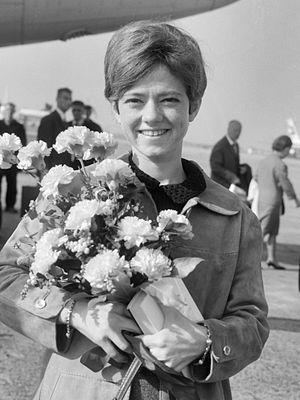
Rita Pavone est une chanteuse et actrice italienne des années 1960.